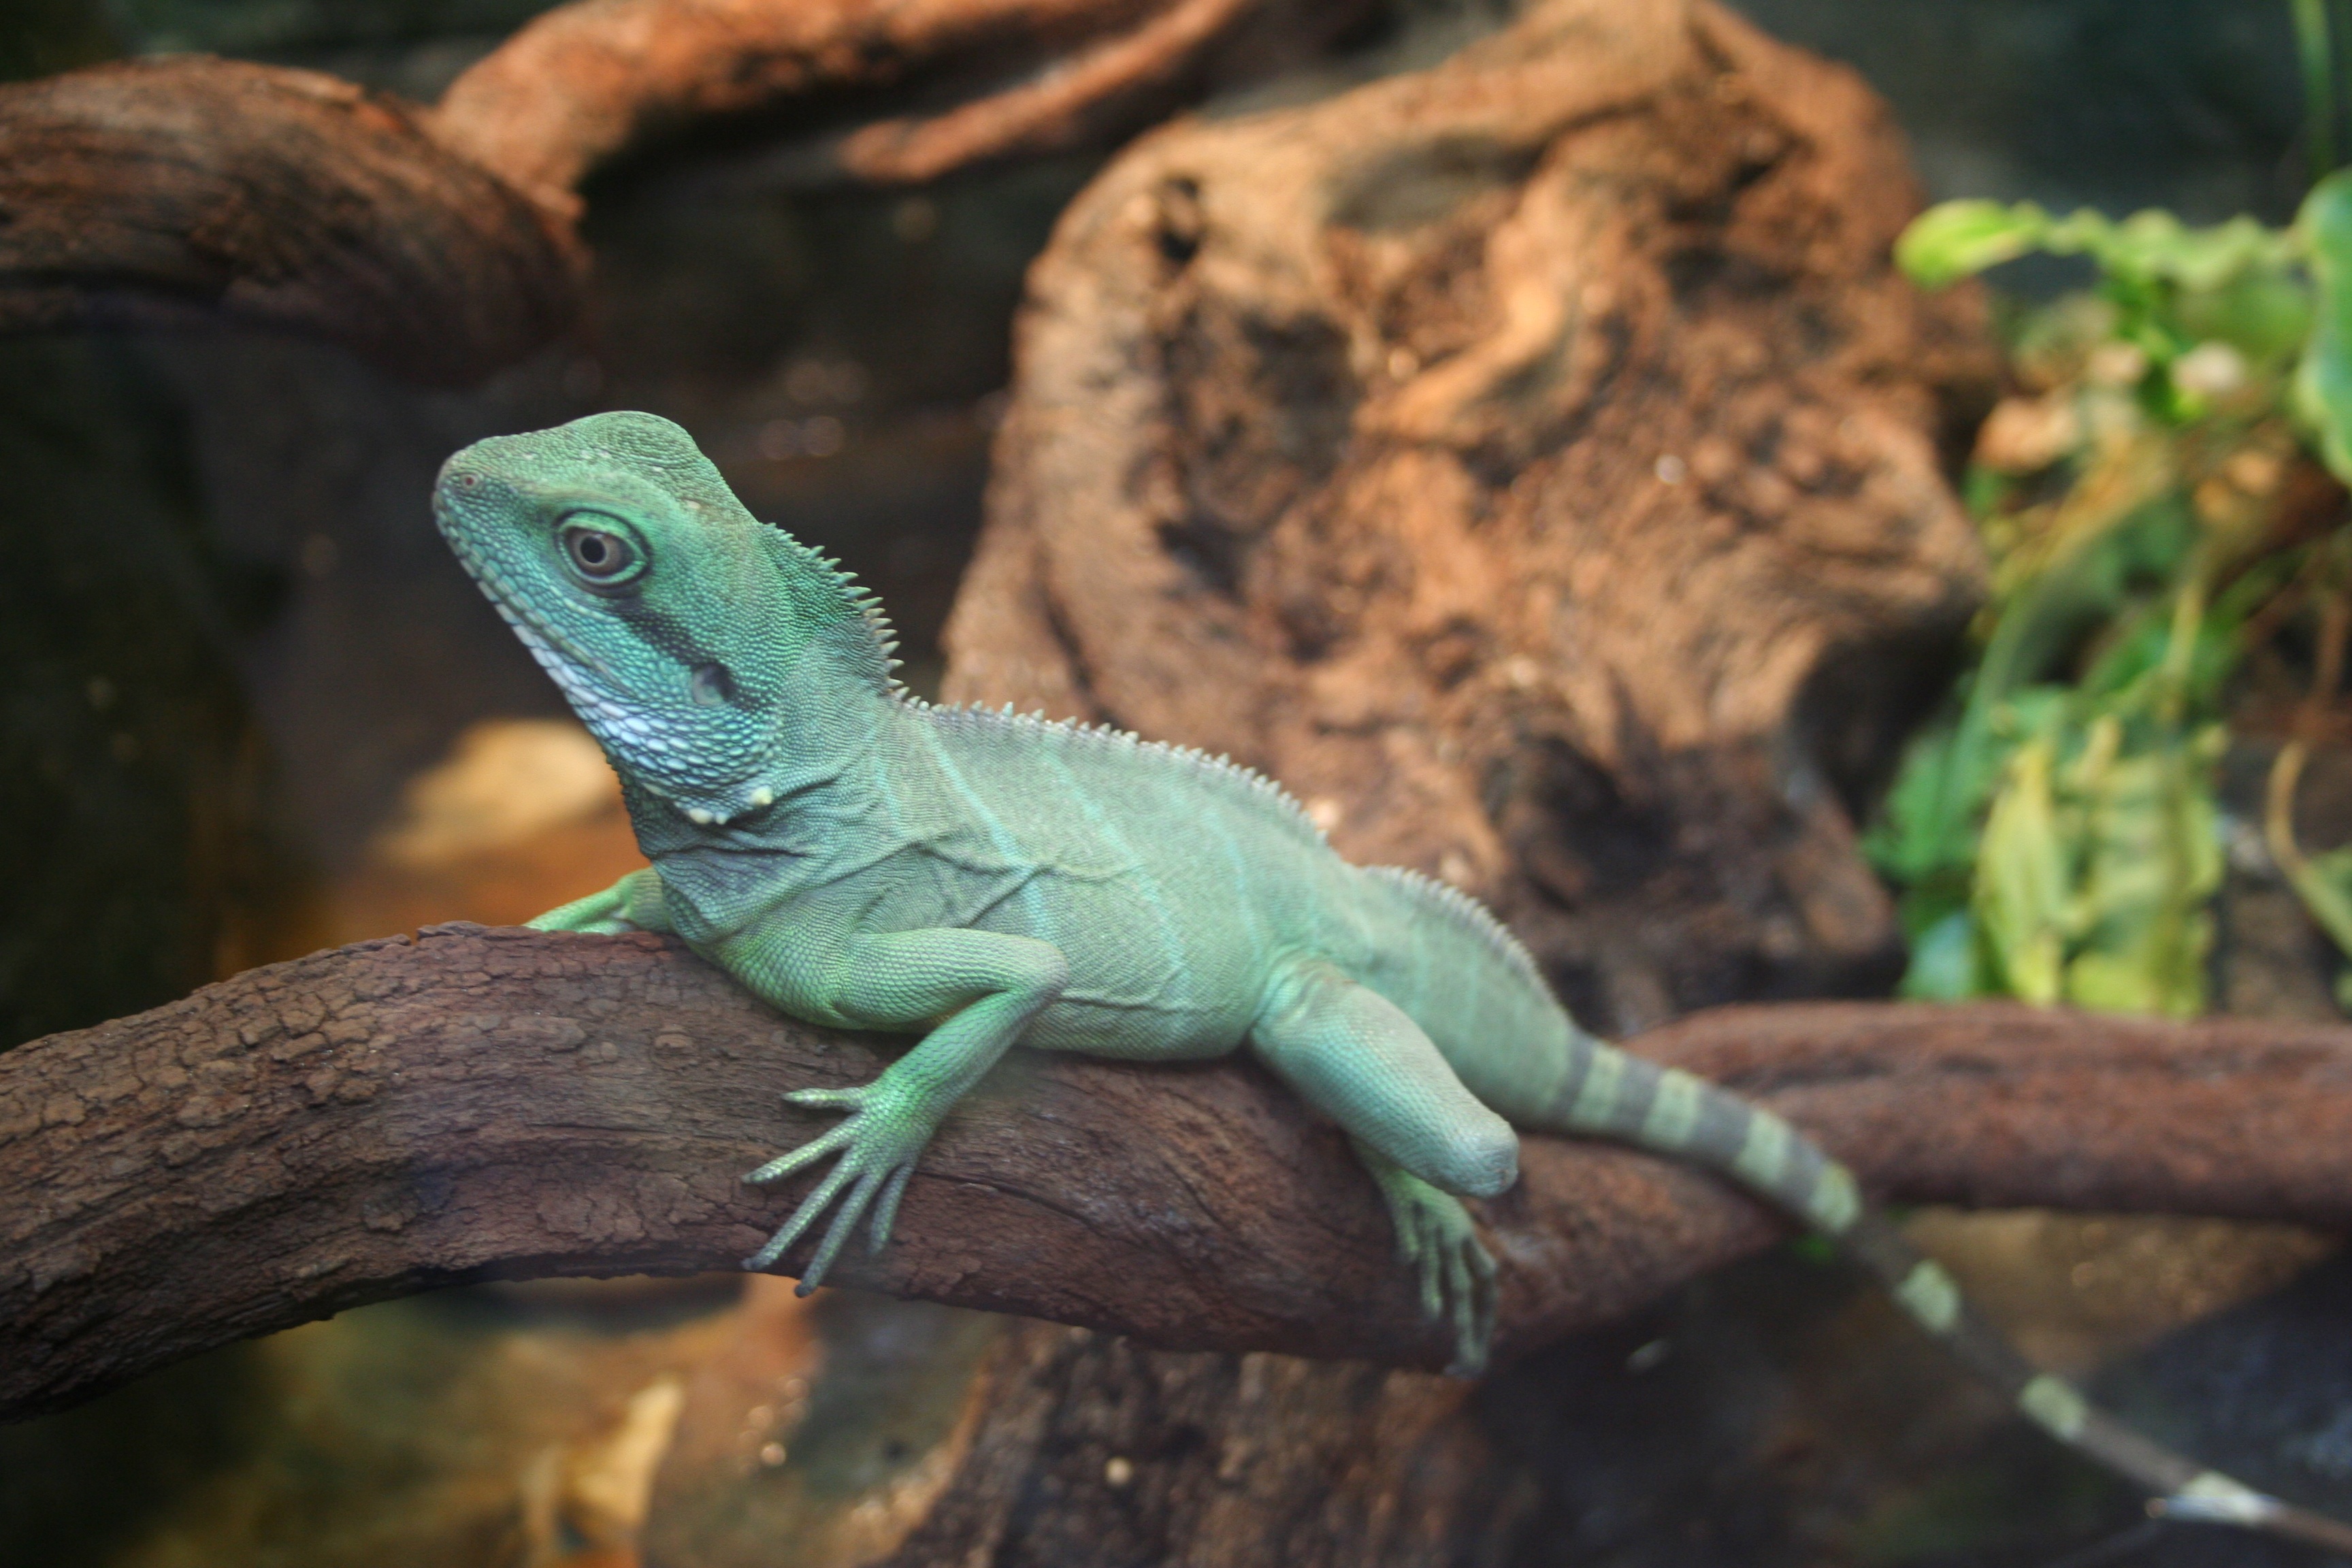
wildlife, reptile, iguana, fauna, lizard, bearded dragon, vertebrate, agamidae, scaled reptile, lacertidae